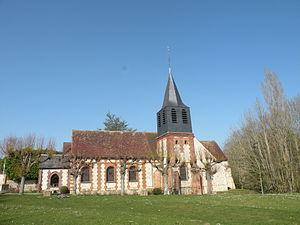
église Saint-Léger de Le Mesnil-Théribus
Le Mesnil-Théribus est une commune française située dans le département de l'Oise, en région Hauts-de-France.